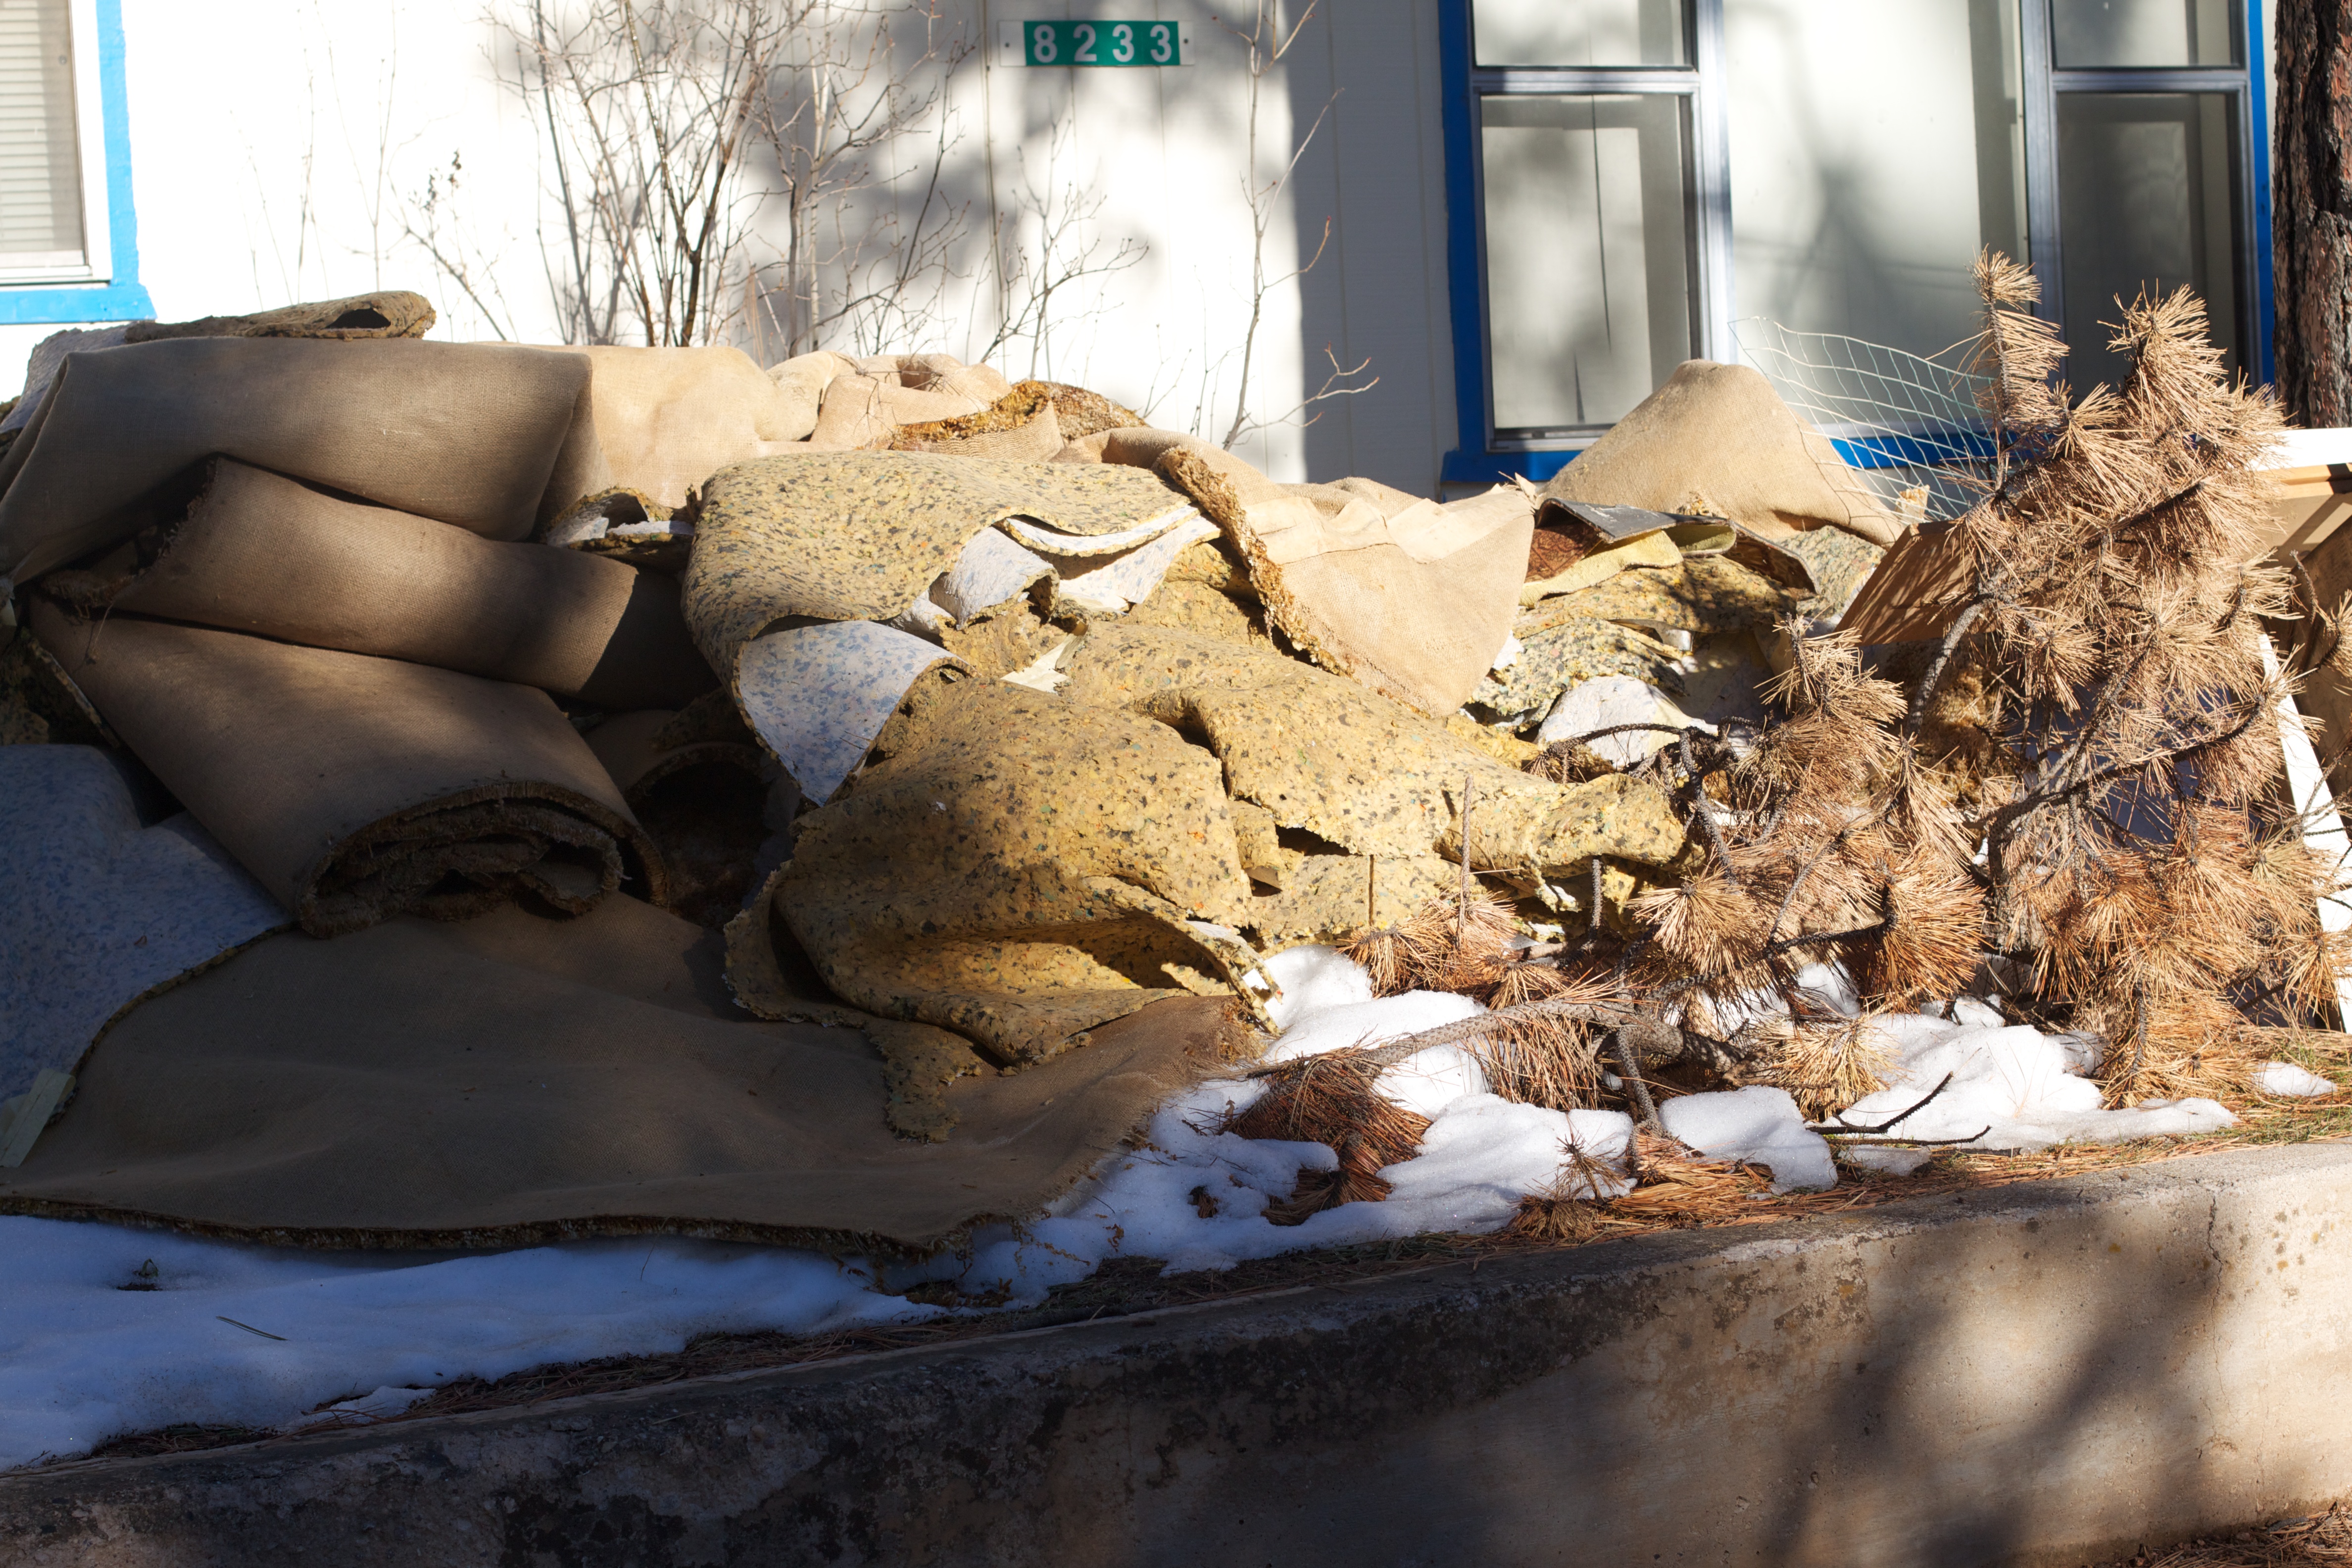
tree, rock, snow, winter, wood, season, sculpture, image